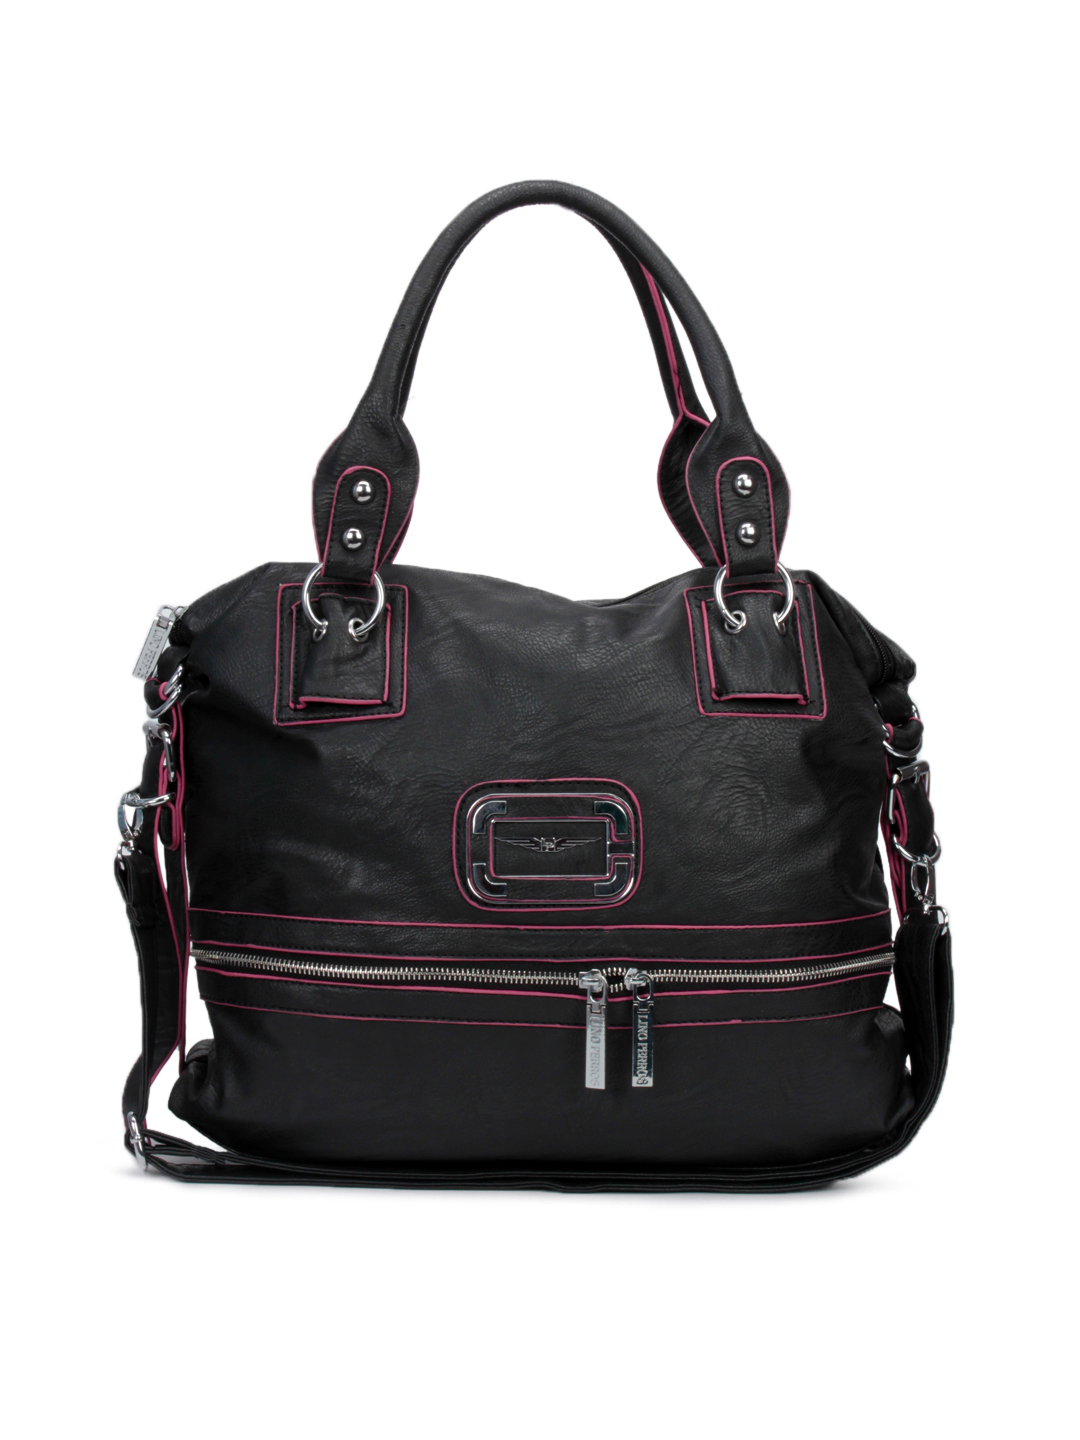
Lino Perros Women Leatherette Black Handbag
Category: Accessories / Bags / Handbags
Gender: Women
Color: Black
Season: Winter 2015
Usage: Casual